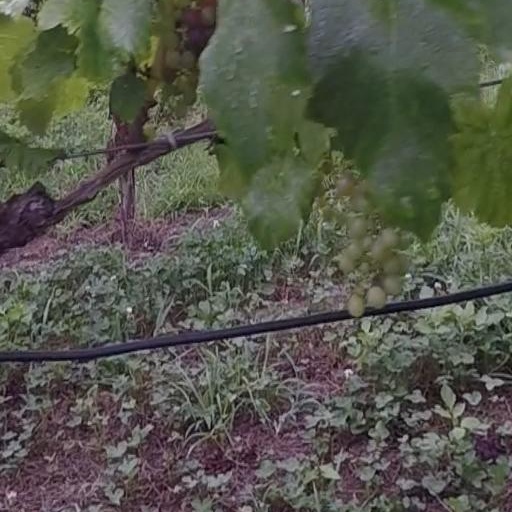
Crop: grape